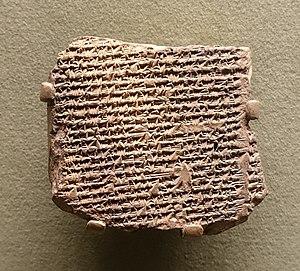
Fragment A (MLC 1296) du Mythe d'Adapa découvert dans la Bibliothèque d'Assurbanipal. VII siècle av.J-C (époque néo-assyrienne). Morgan Library &amp
Le Mythe d'Adapa, la Légende d'Adapa ou Adapa et le Vent du Sud est un récit mésopotamien, écrit en sumérien et en akkadien. Reconstitué à partir de fragments de tablettes découverts à Tell Haddad, El Amarna, Nippur et Ninive et dont les dates d'écriture varient entre de la période paléo-babylonienne et VIIᵉ siècle av. J.-C., il pourrait avoir des origines bien antérieures à la période paléo-babylonienne.